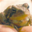
Label: frog